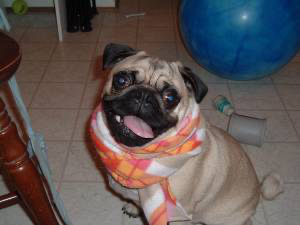
Animal: dog
Breed: pug